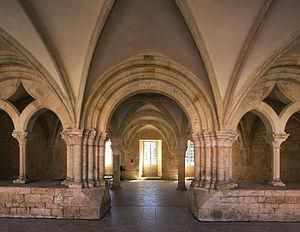
Abbaye de Noirlac, Cher (France). Salle capitulaire.
L'abbaye de Noirlac est une abbaye cistercienne située à Bruère-Allichamps, près de Saint-Amand-Montrond, dans le département du Cher. C'est une des abbayes cisterciennes les mieux préservées. Acquise par le département du Cher en 1909, restaurée de 1950 à 1980, elle est actuellement un centre culturel de rencontres, membre du réseau européen des centres de rencontre. L'abbaye de Noirlac est membre de la Charte des abbayes et sites cisterciens d'Europe.